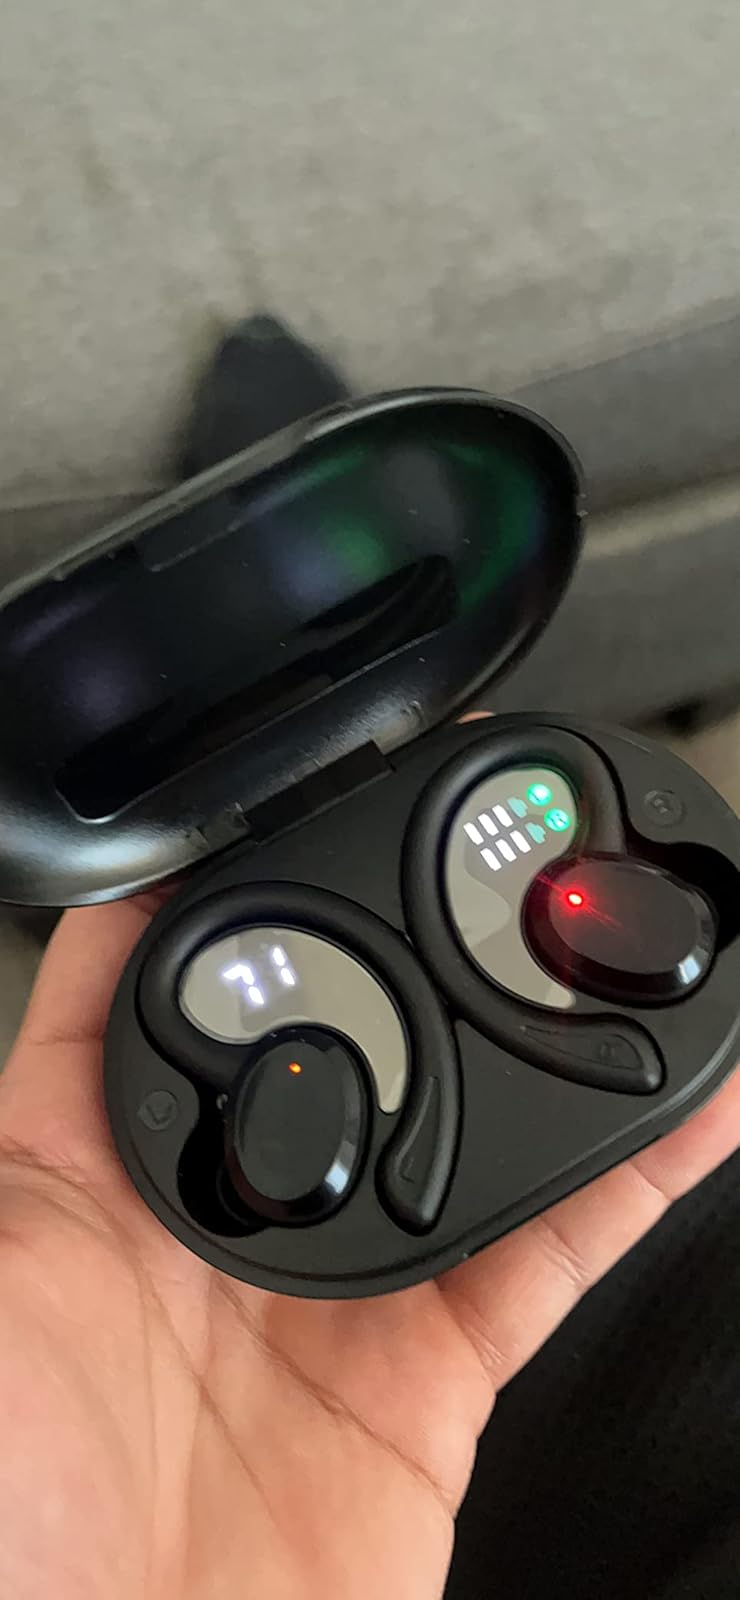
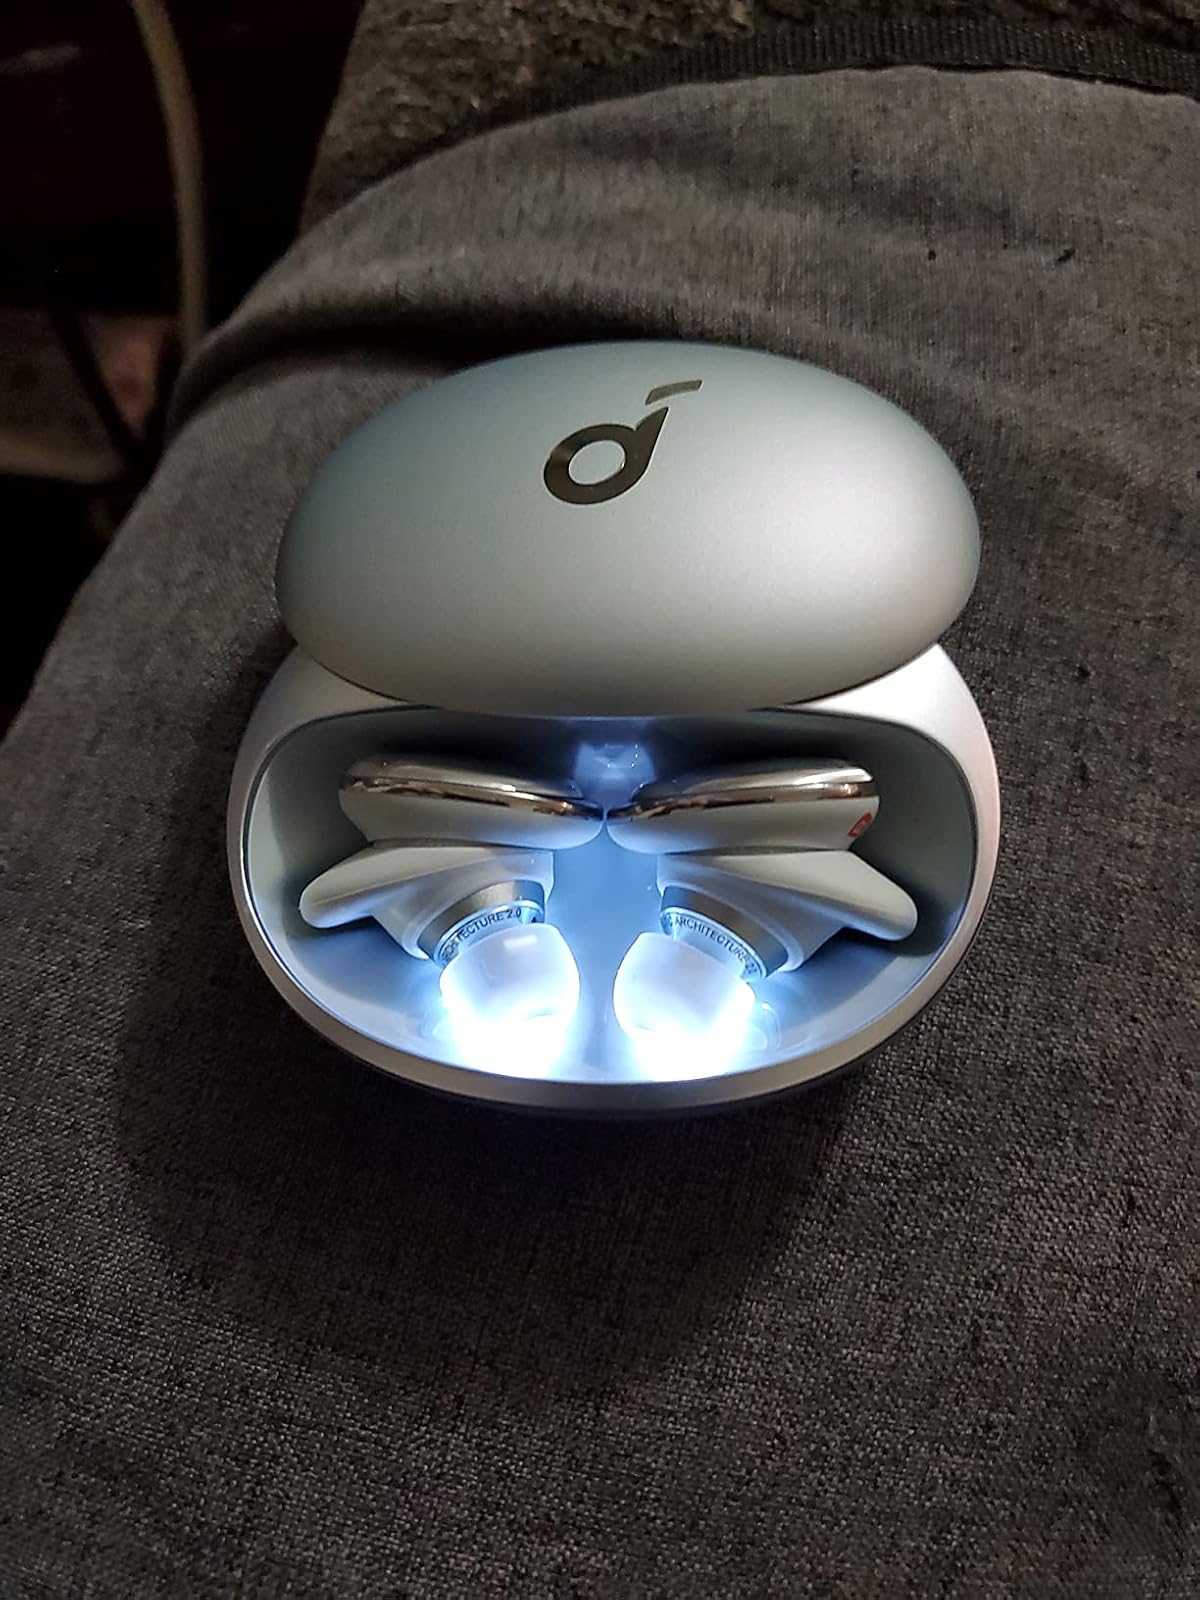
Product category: earbuds
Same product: no